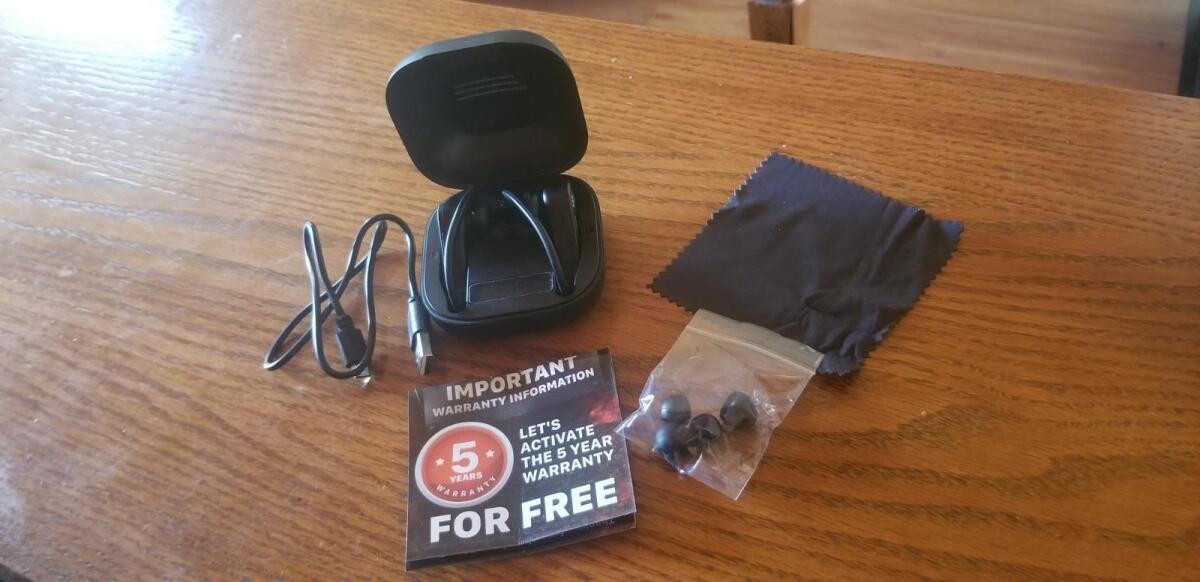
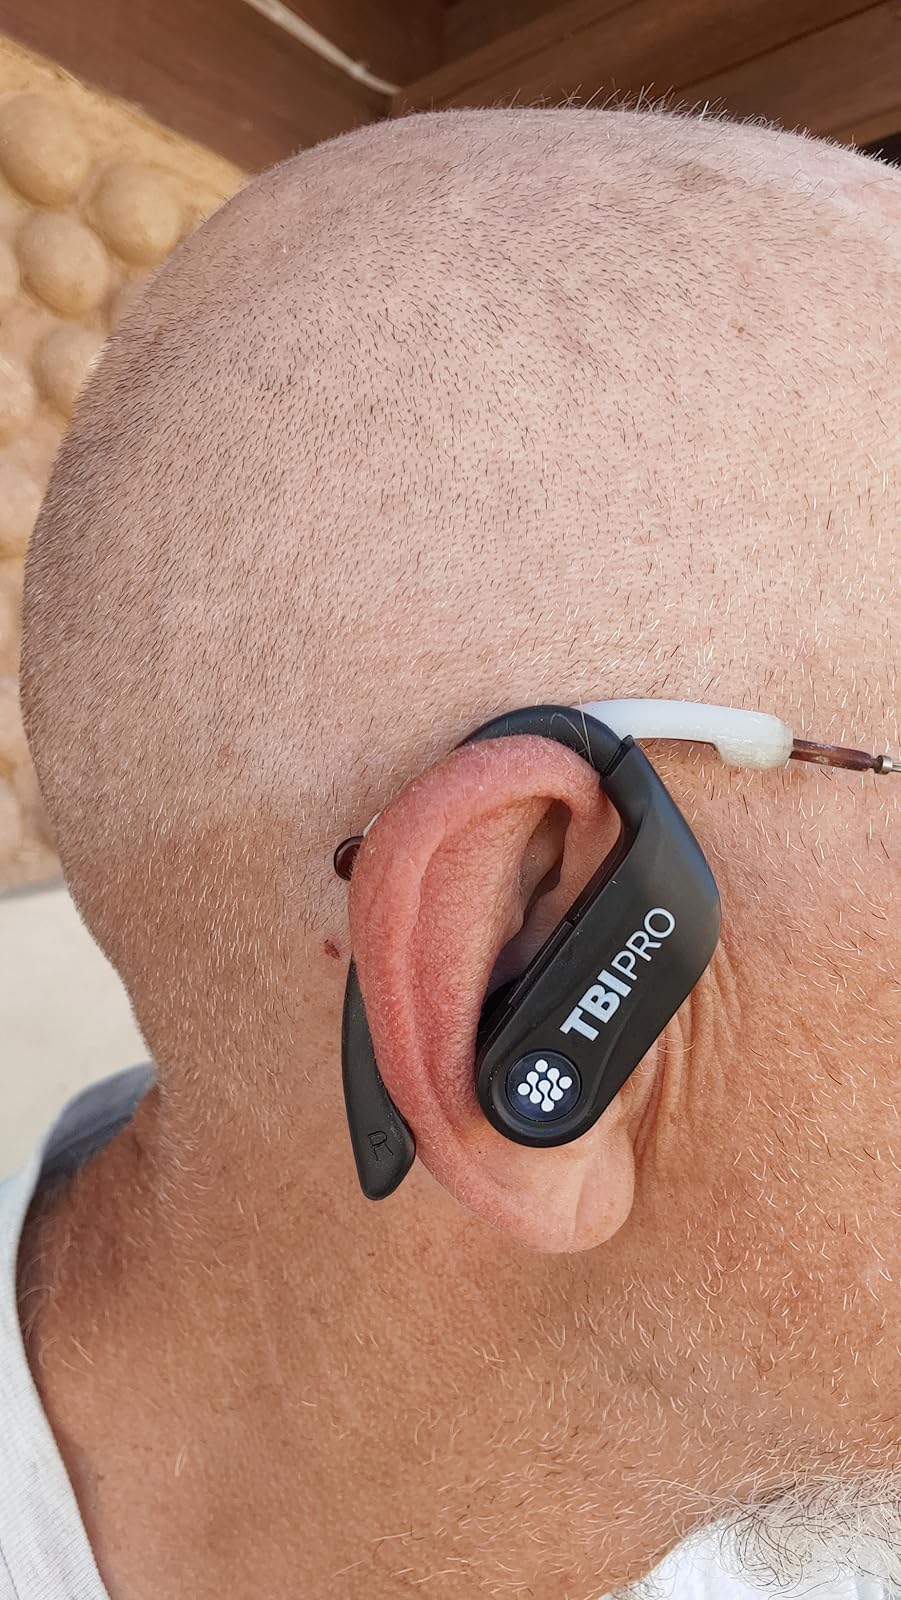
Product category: earbuds
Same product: yes